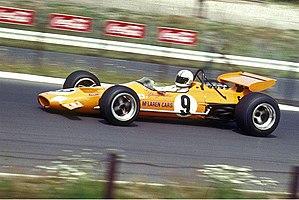
Résultats du Grand Prix d'Allemagne de Formule 1 1969 qui a eu lieu sur le Nürburgring le 3 août 1969.